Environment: real
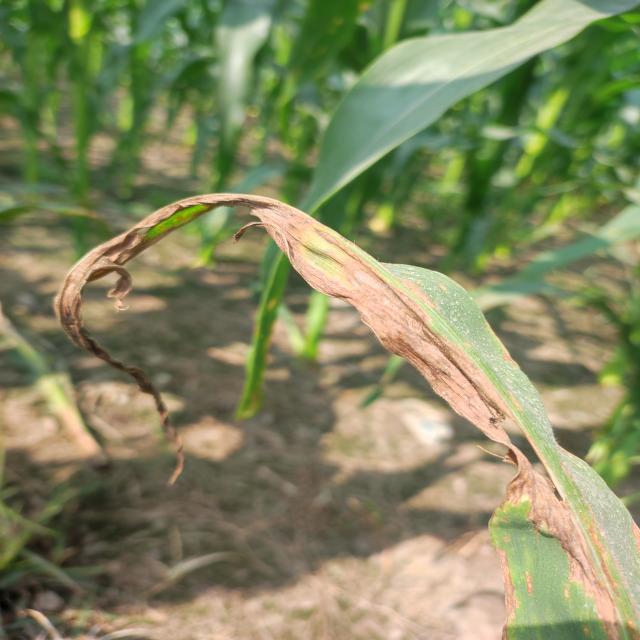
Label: potassium_deficiency